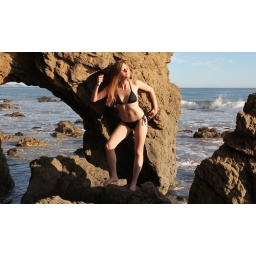
Photoshoot of a pretty model with long blonde hair and blue eyes in a black bikini.